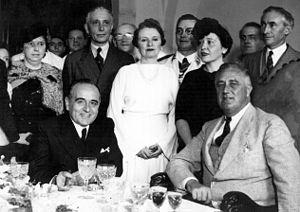
La politique de bon voisinage constitue l'un des volets de la politique étrangère des États-Unis sous la présidence de Franklin Delano Roosevelt. Elle vise à réduire les interventions américaines dans les affaires intérieures des pays d'Amérique latine pendant les années 1930.